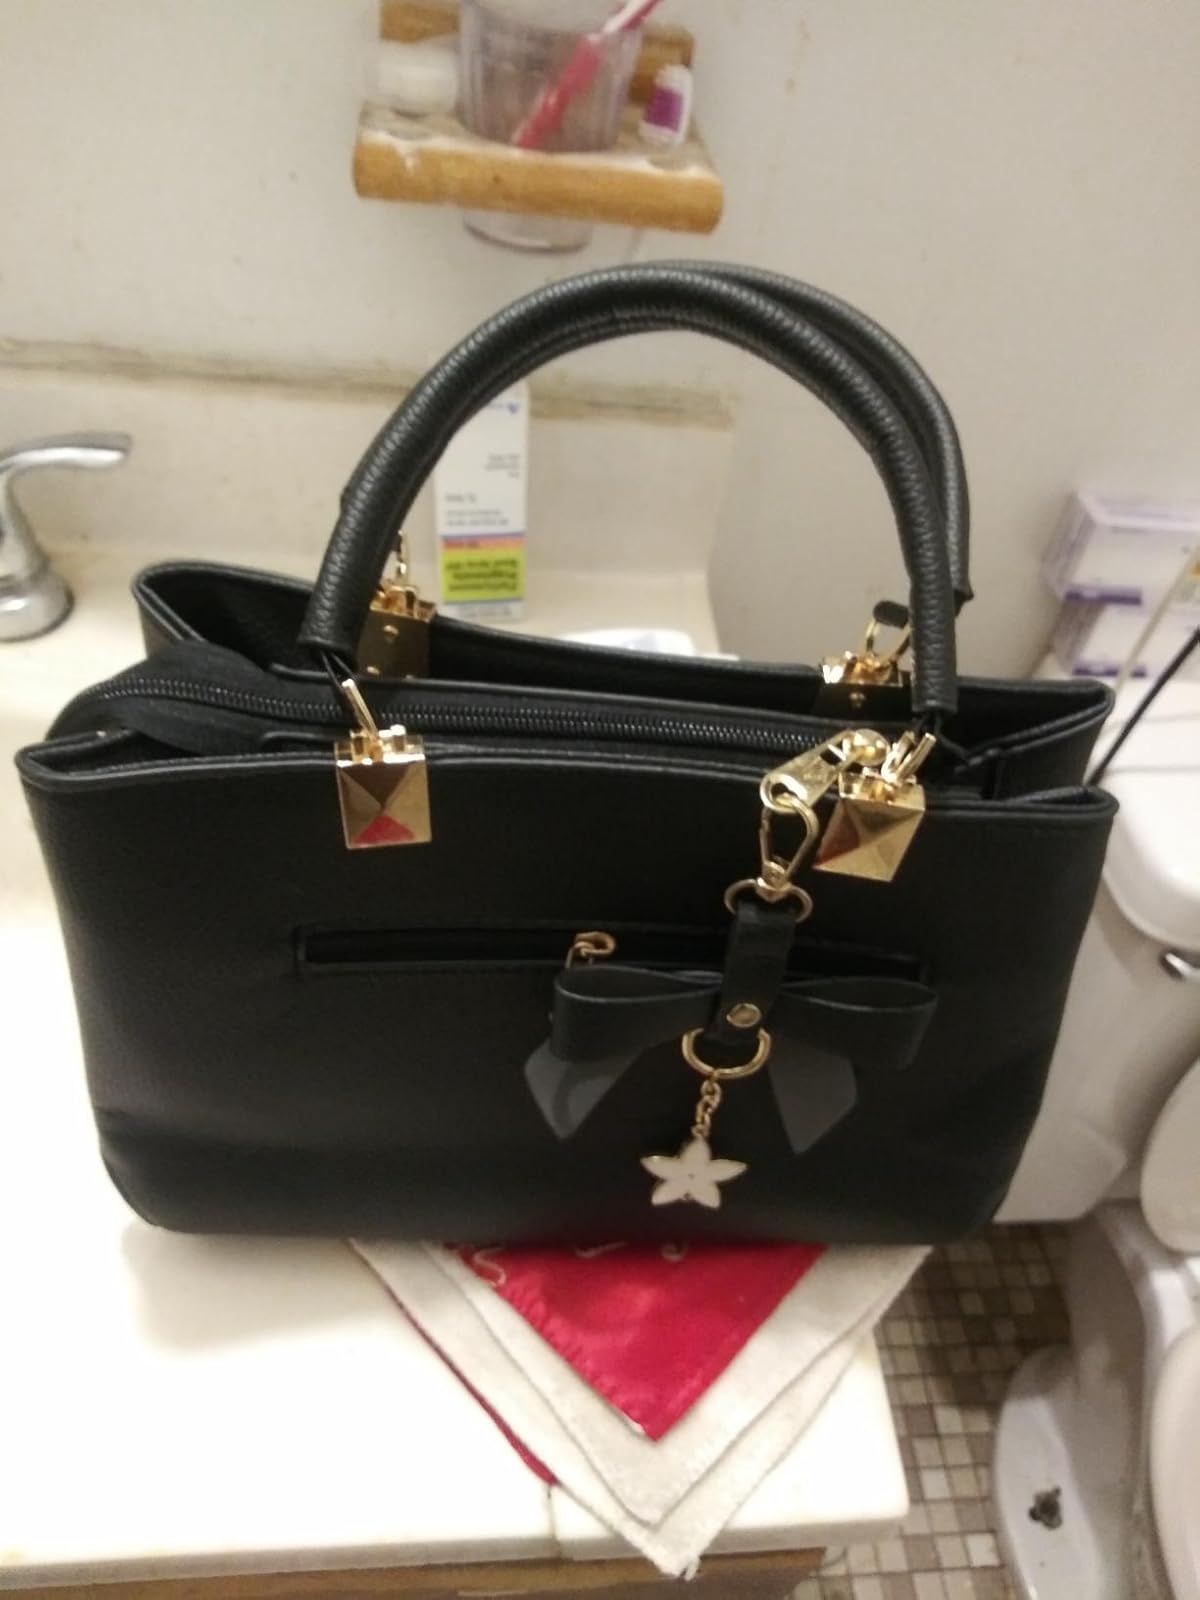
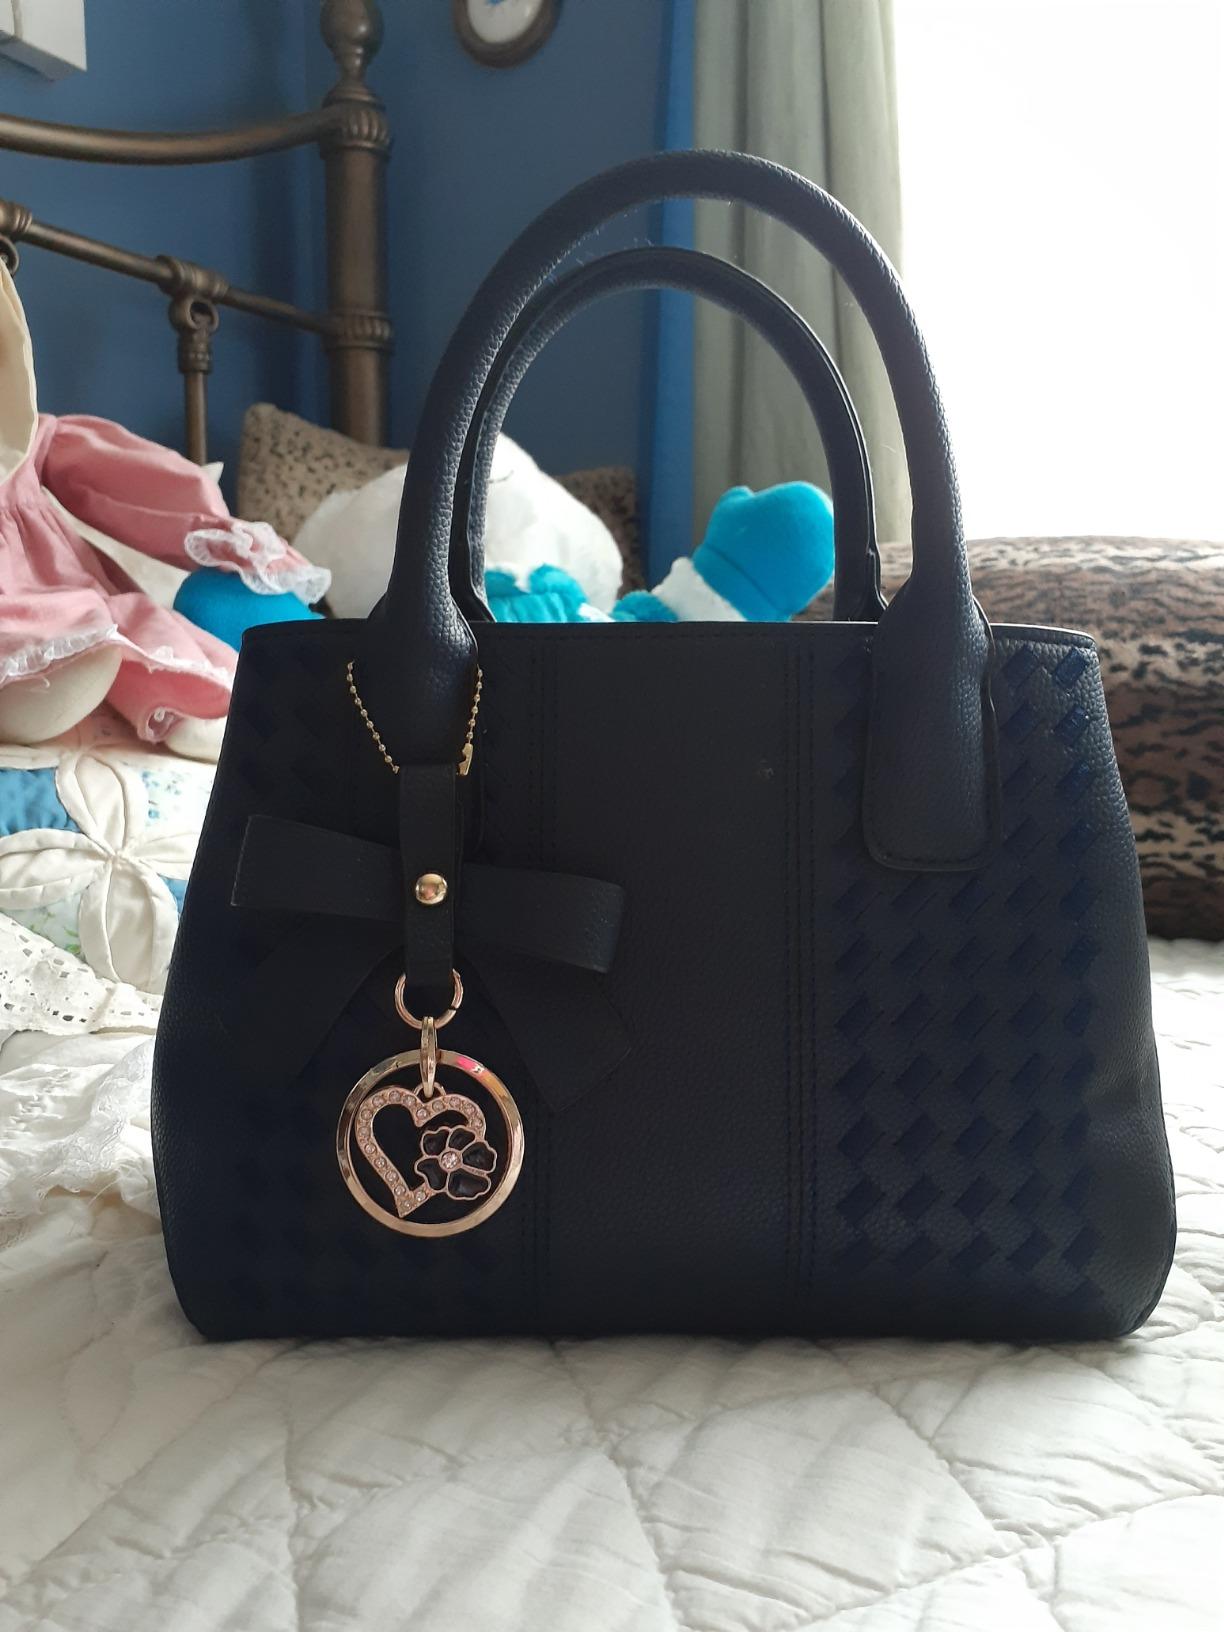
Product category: accessories_handbag
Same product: no